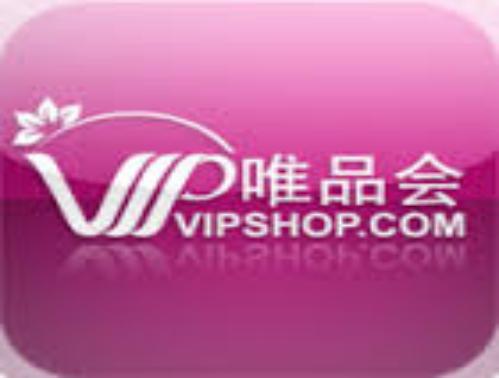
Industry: Necessities